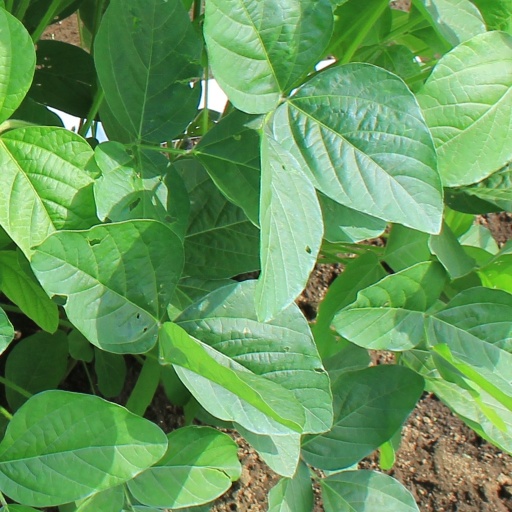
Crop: soybean